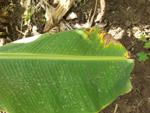
Label: segatoka